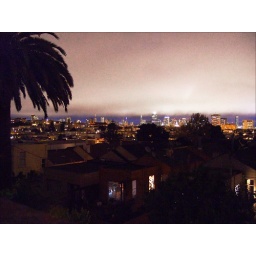
Sharp floor on the fog tonight... It's not usually this clear below the fog.